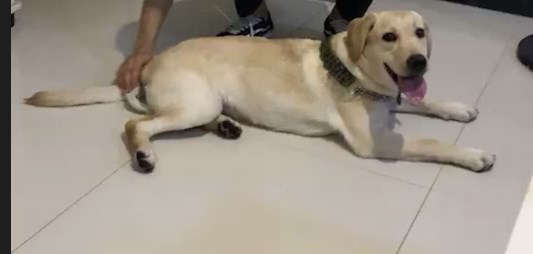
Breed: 3580-n000122-Labrador_retriever